2002 loya jirga

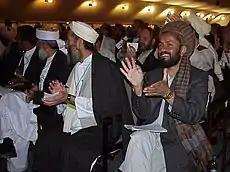
Participants in the 2002 "loya jirga"

The "loya jirga" met in a large, air-conditioned and carpeted tent at the Polytechnic University campus in Kabul. Some 2,000 delegates, 500 more than the number invited, arrived at the beginning of June. These included 50 additional delegates to satisfy the demands of various warlords.